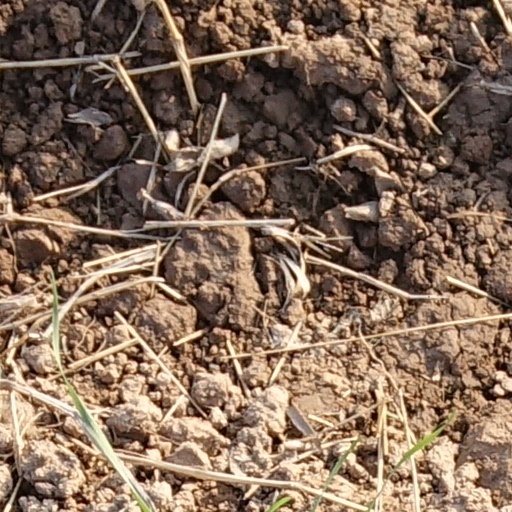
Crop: wheat